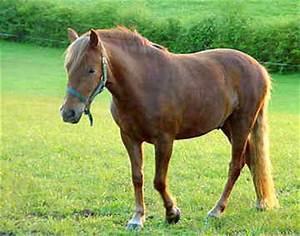
horse